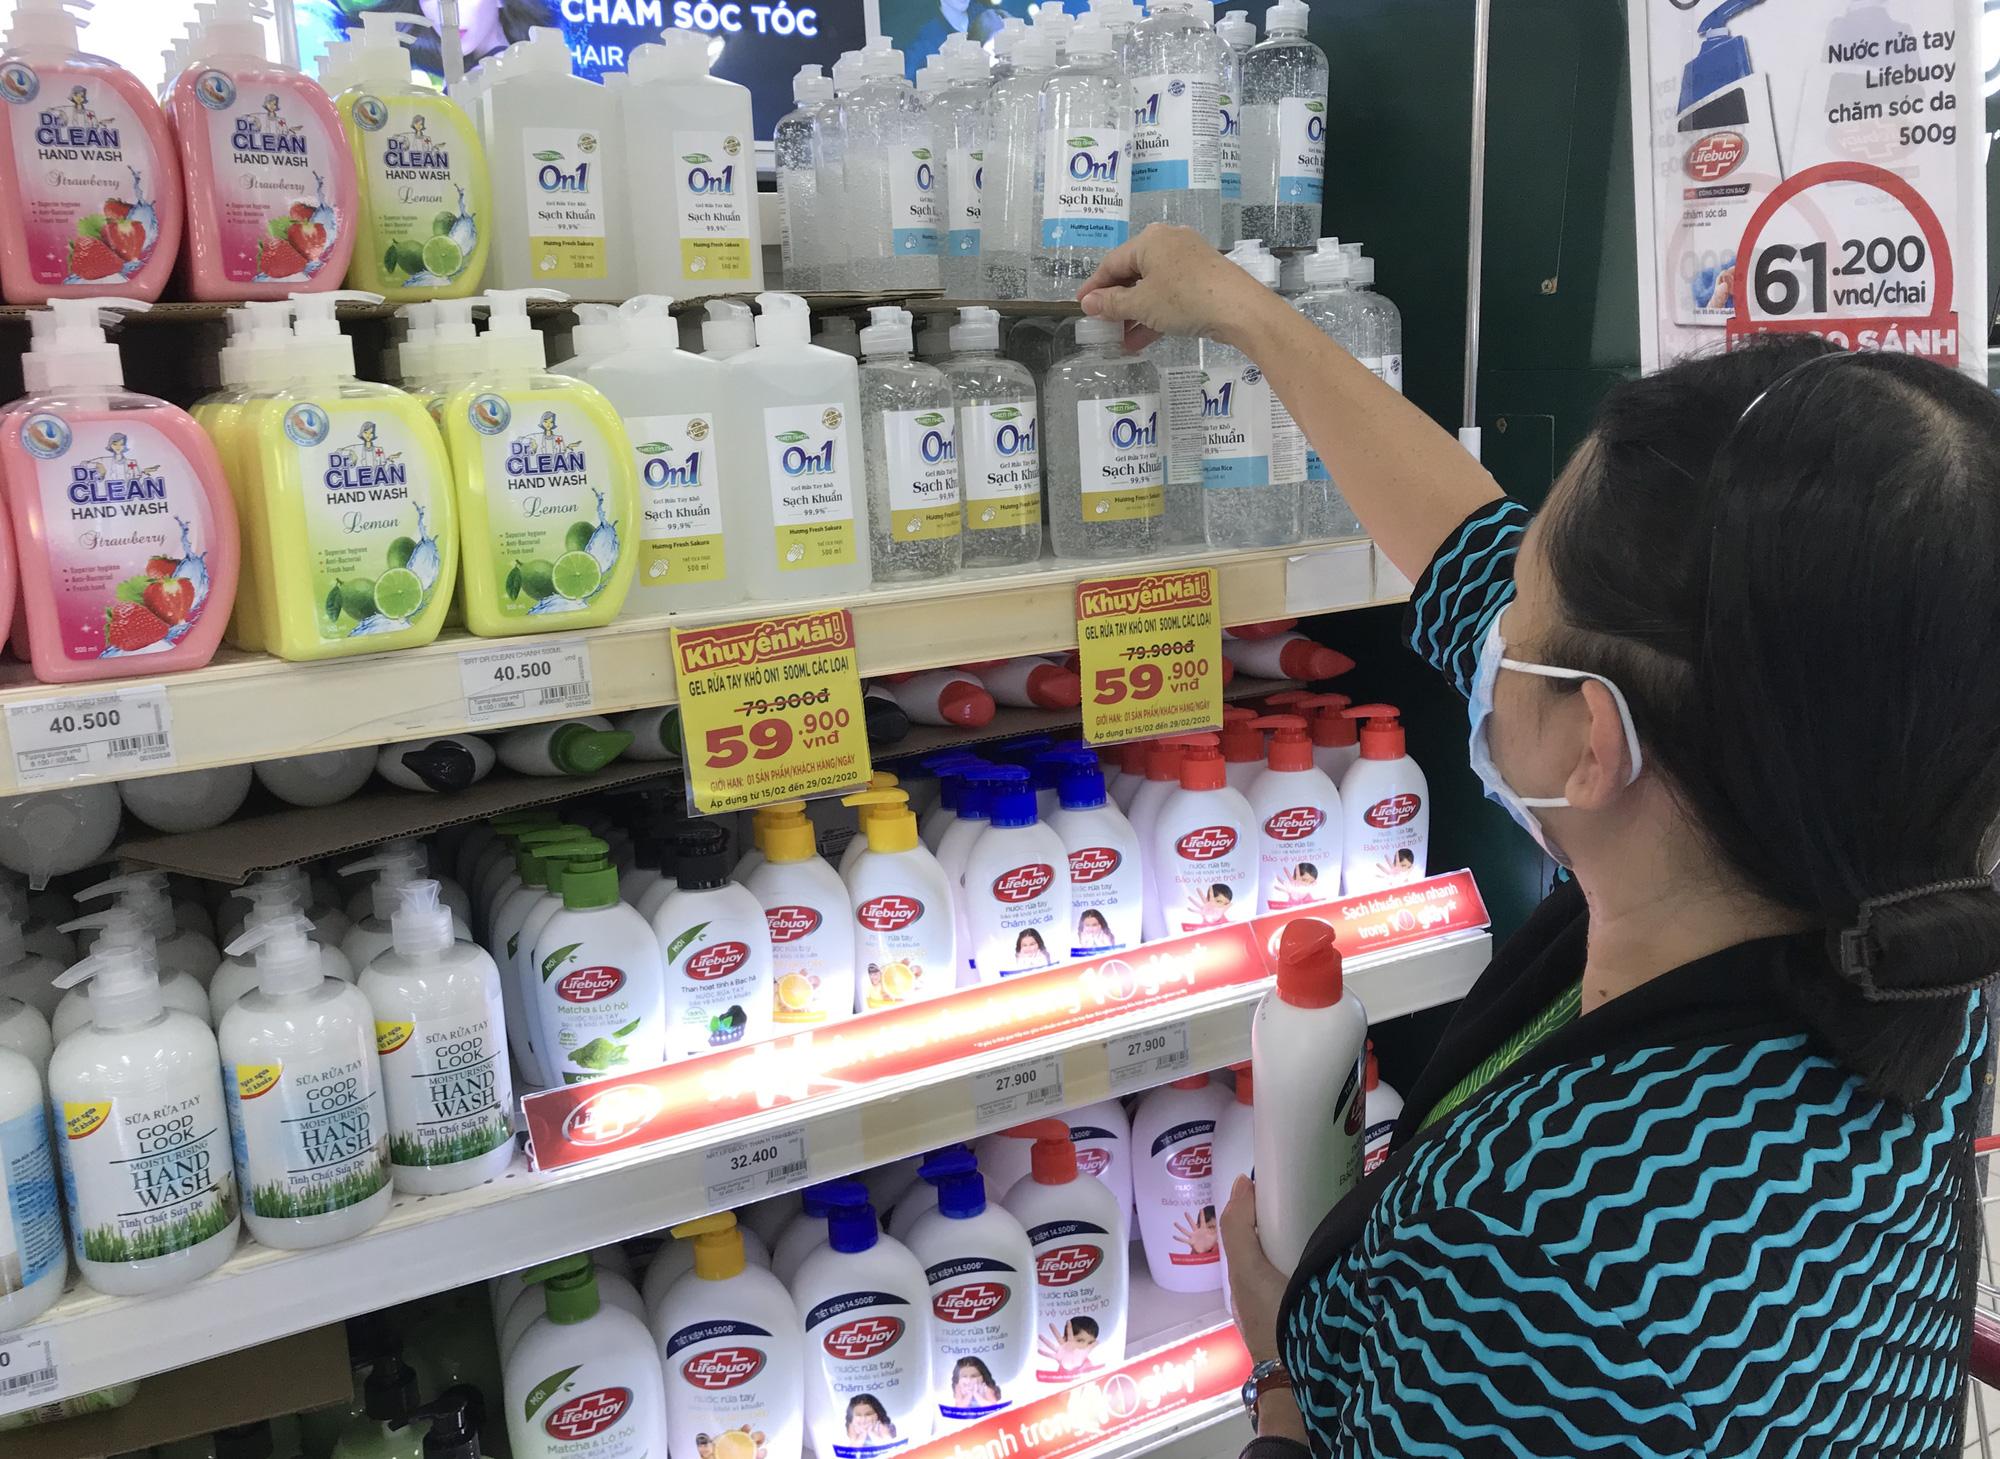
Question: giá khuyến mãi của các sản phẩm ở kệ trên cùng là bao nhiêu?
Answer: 59 900 đồng